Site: brandenburg
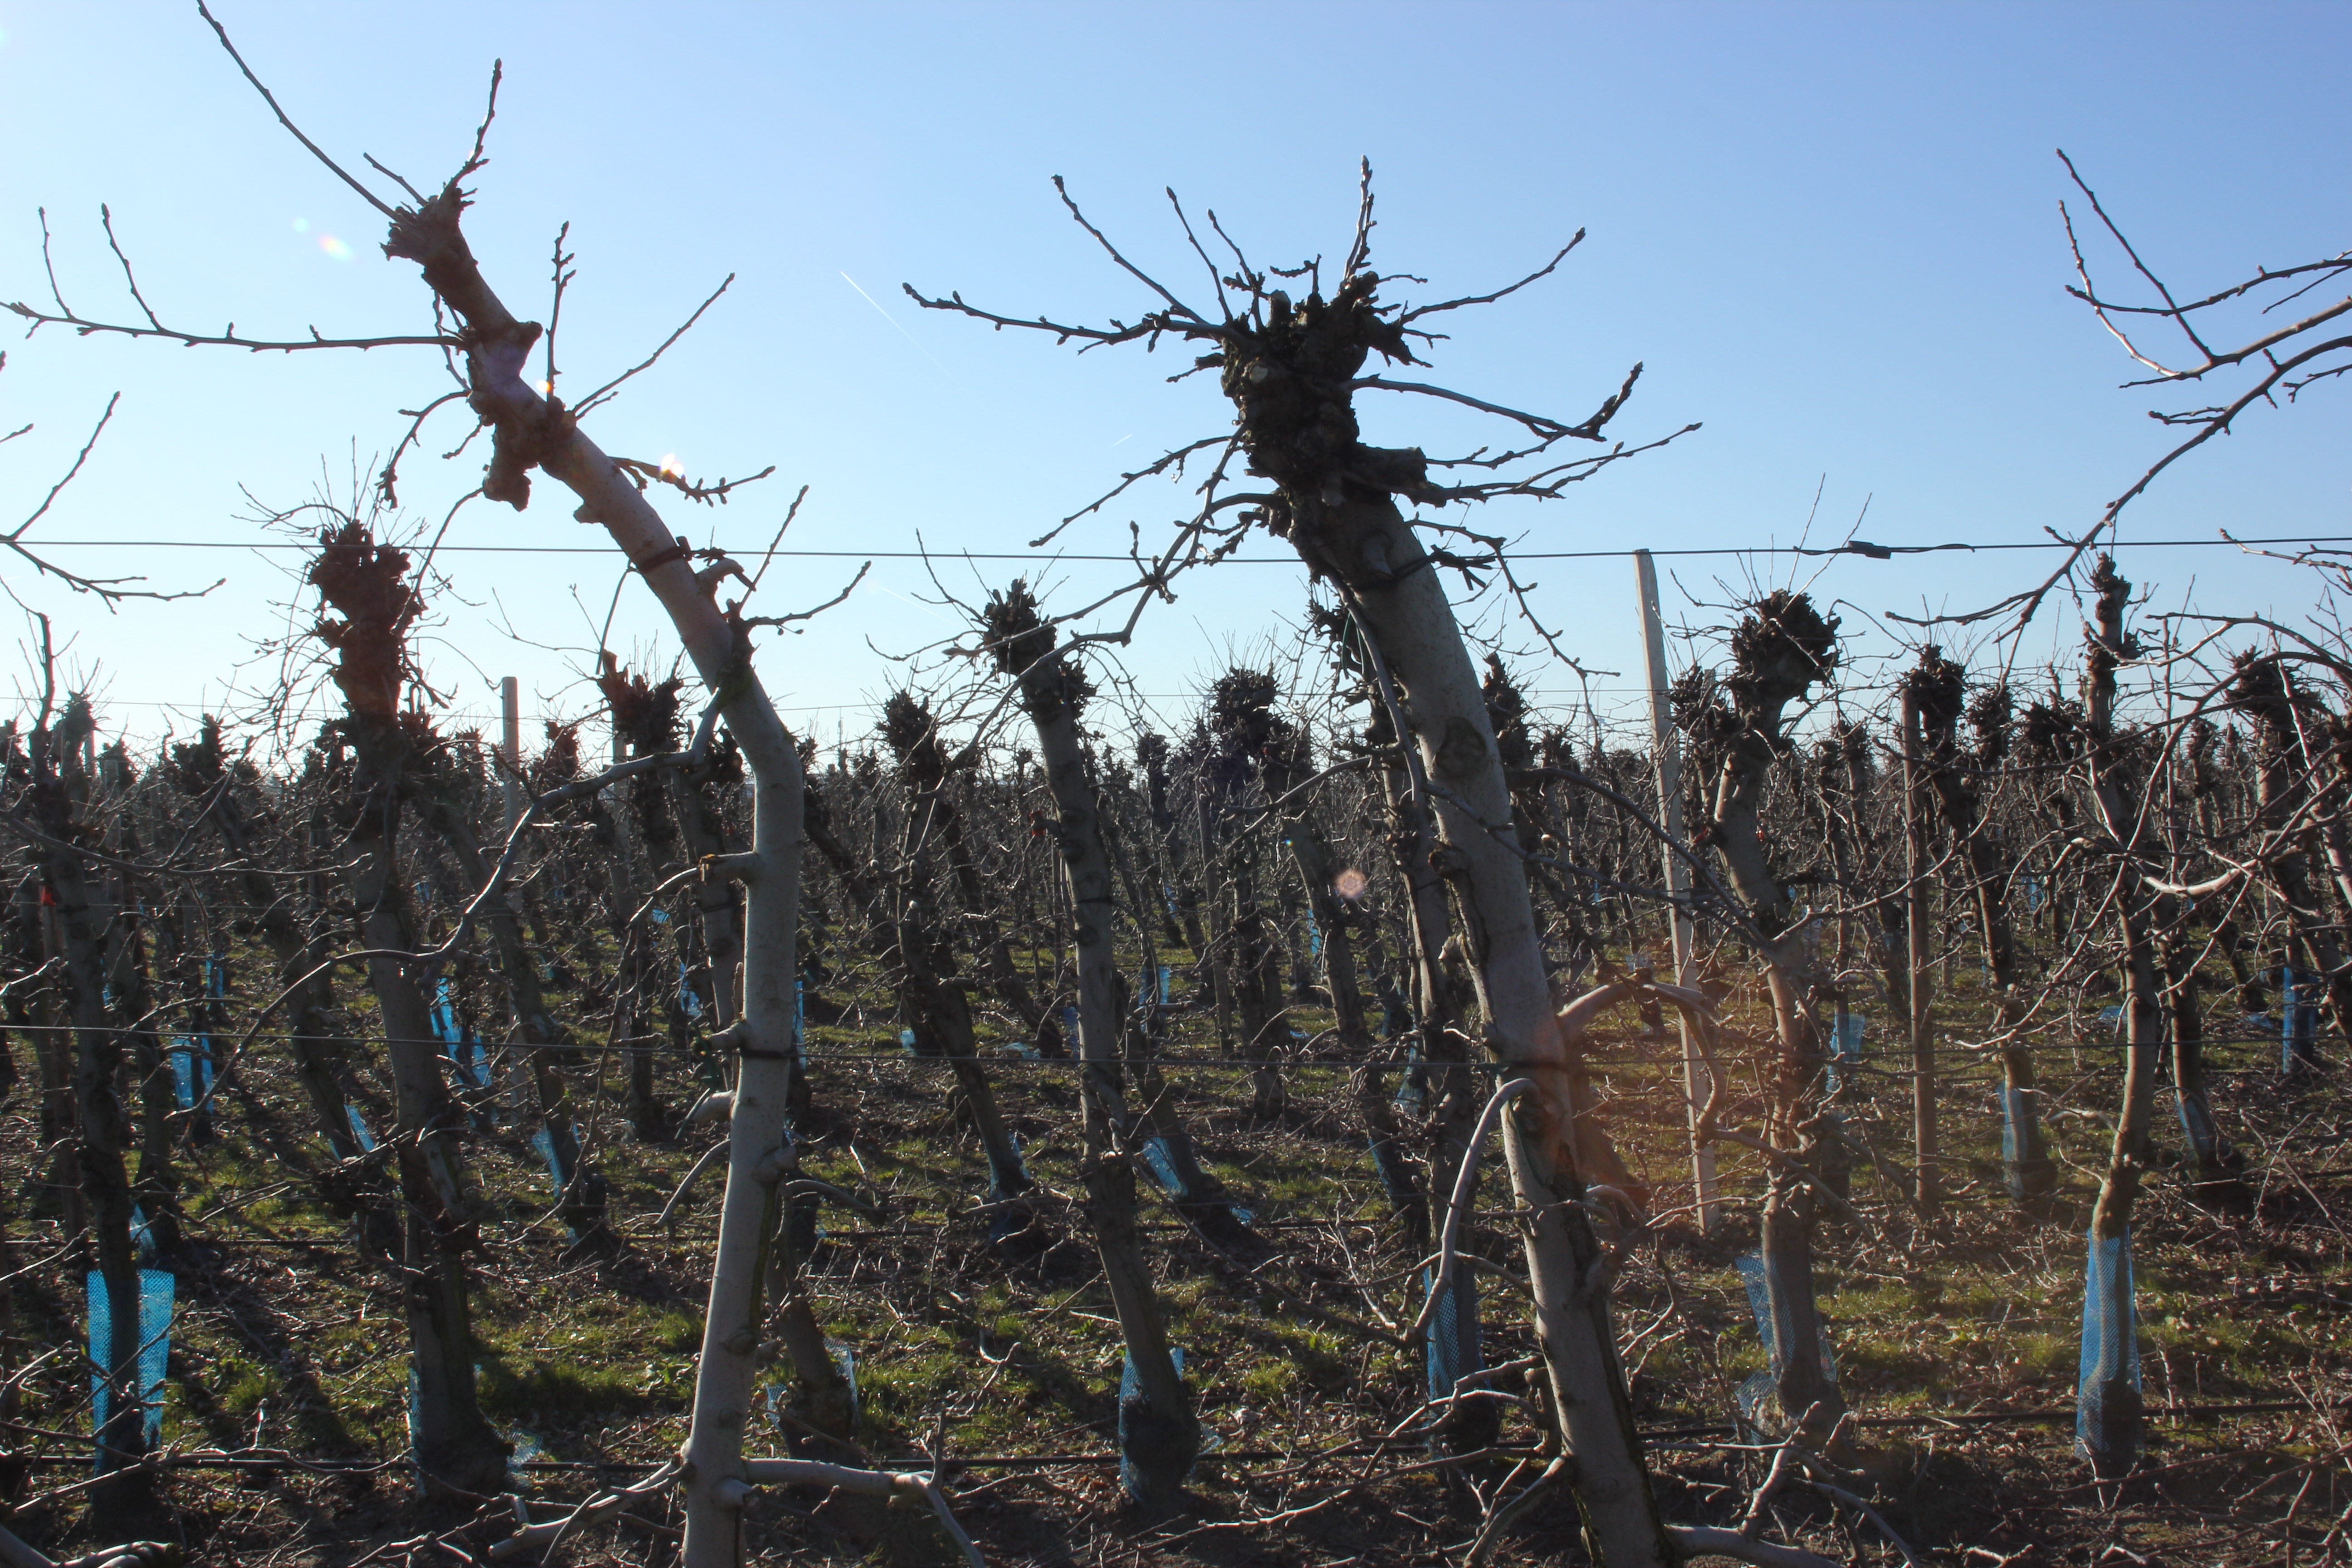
Growth stage (BBCH 03): Bud development